Sporting colours

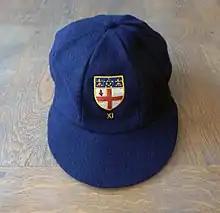
Pupils who are awarded Colours at Christ's Hospital school, receive a tie, and in the case of sporting colours awarded for cricket, they also receive a cricket cap with the school crest and cricket 'XI' embroidered at the front.

Sporting colours or just colours (sometimes with a modifier, e.g. club colours or school colours) are awarded to members of a university or school who have excelled in a sport. Many schools do not limit their use to sport but may also give colours for academic excellence or non-sporting extra-curricular activities, Colours are traditionally indicated by the wearing of a special tie or blazer.